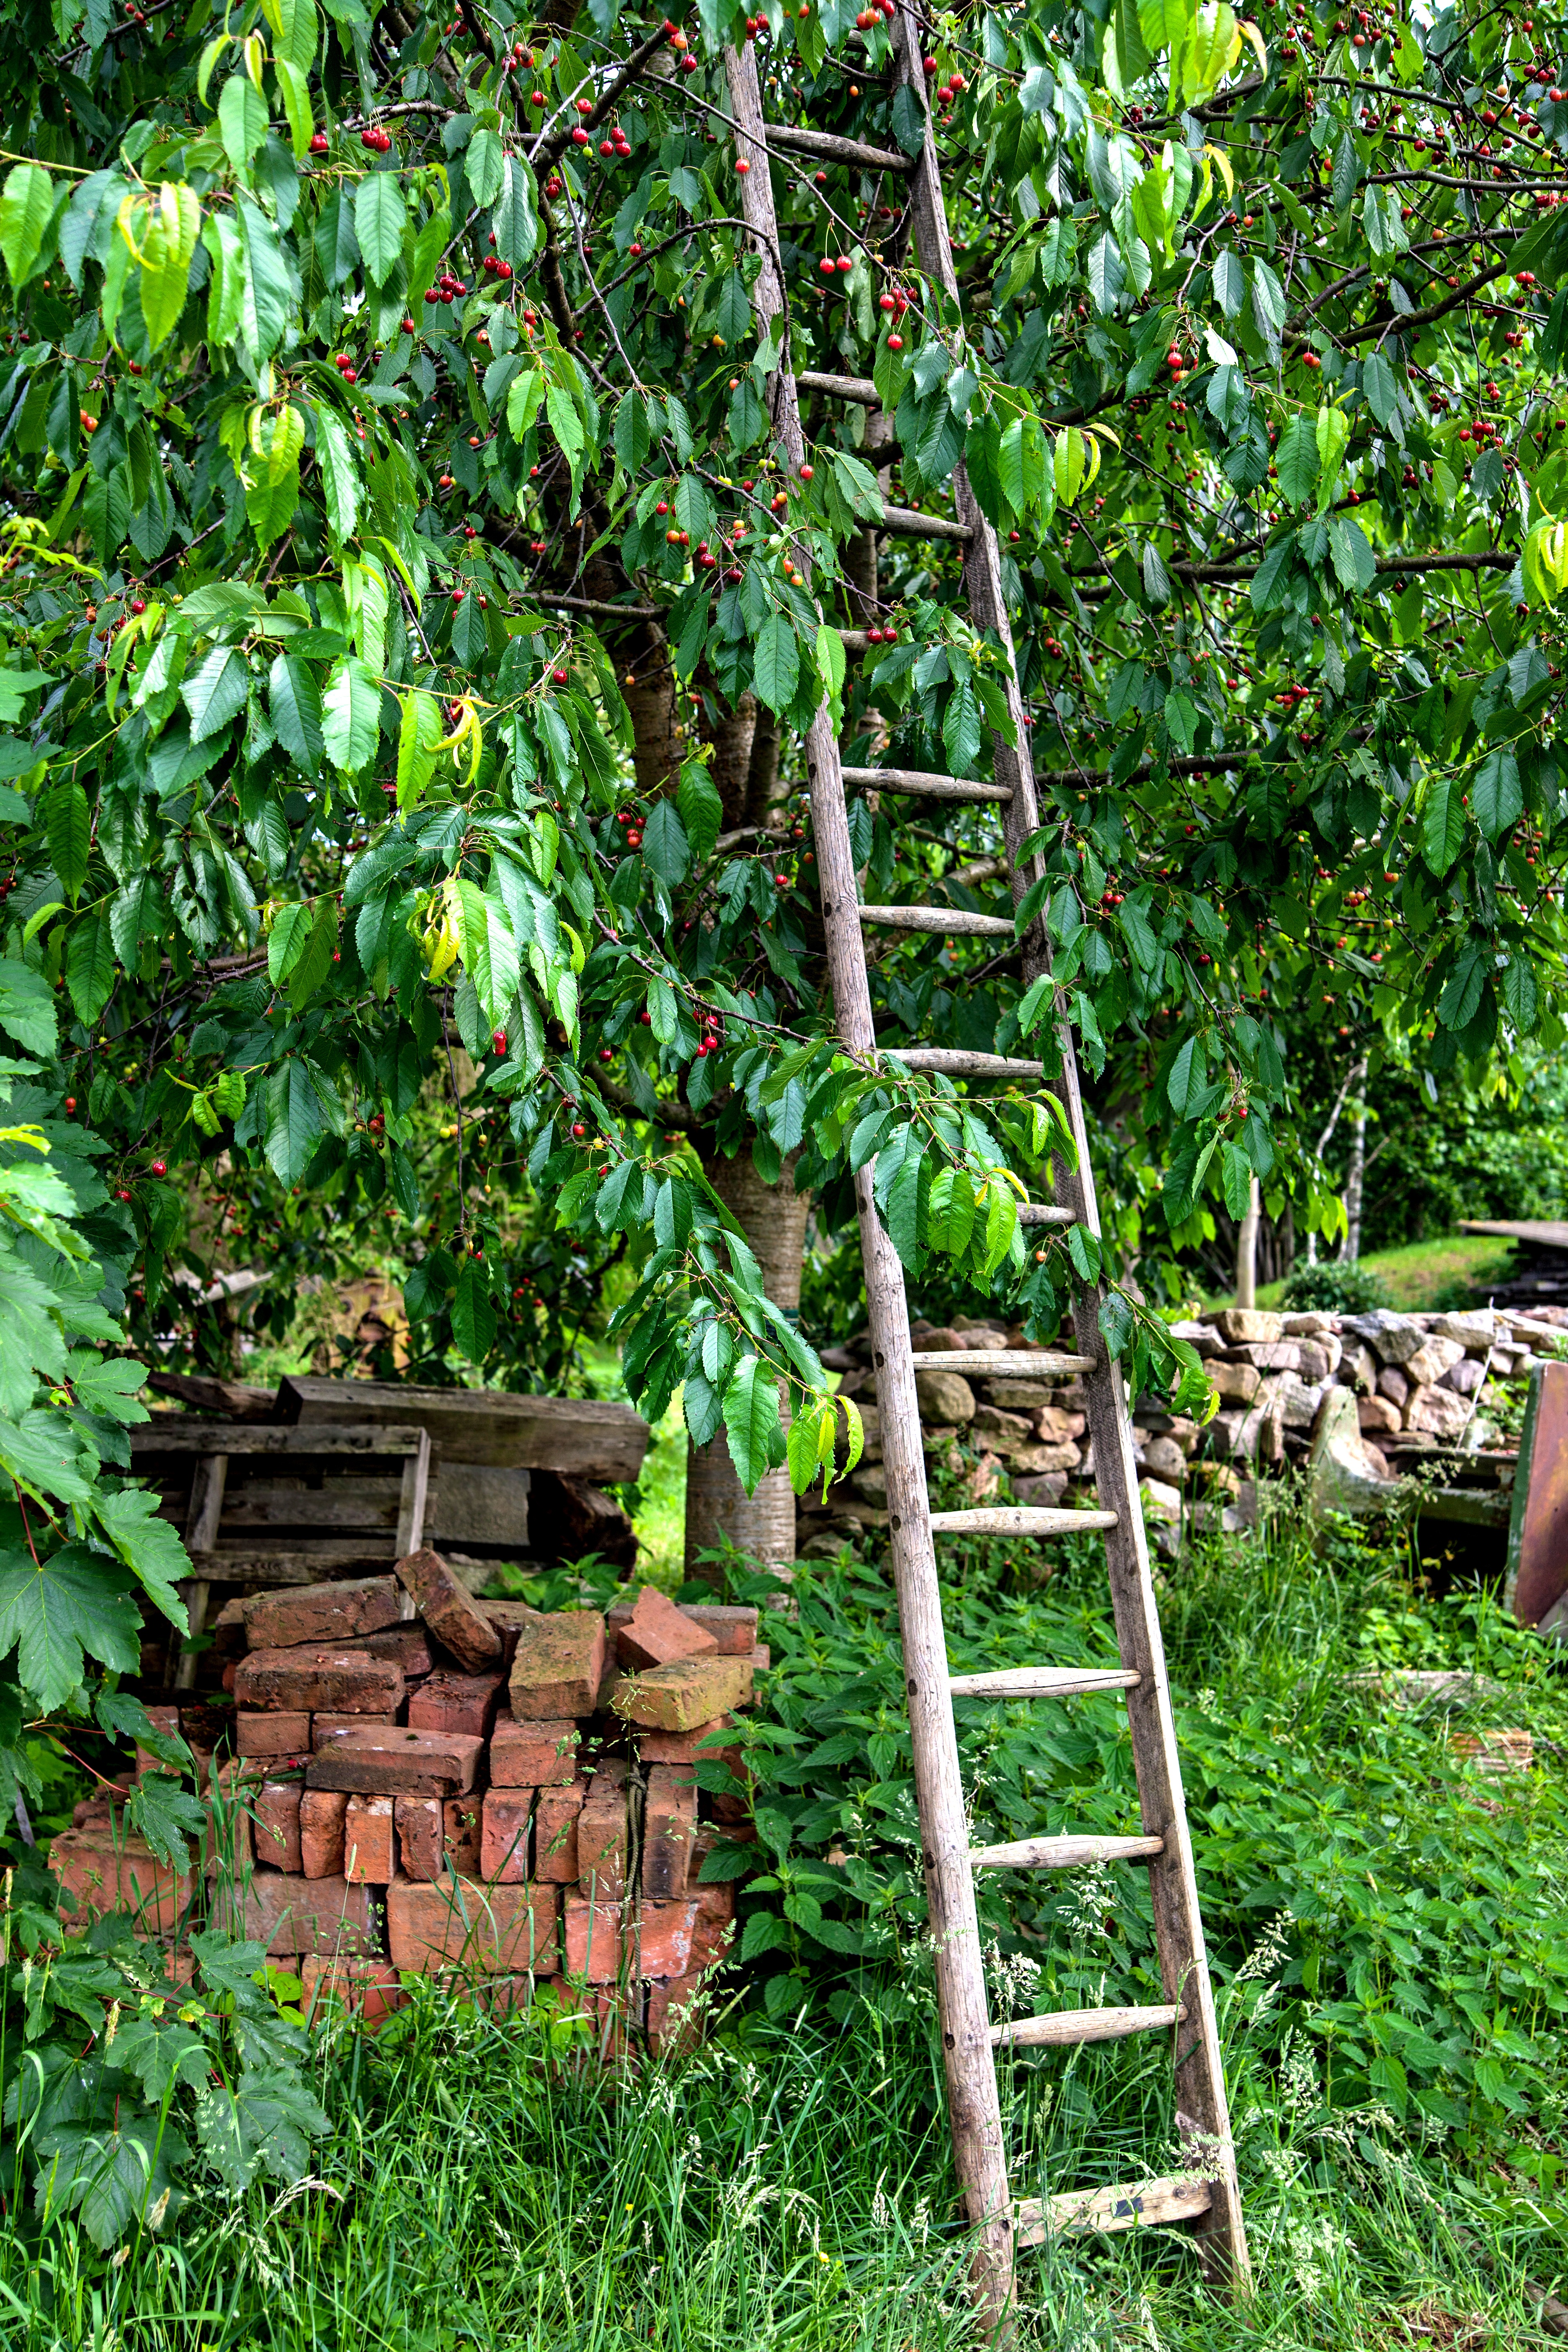
tree, nature, forest, plant, fruit, sweet, flower, summer, food, green, red, harvest, jungle, produce, backyard, botany, agriculture, garden, delicious, shrub, rainforest, head, plantation, woodland, yard, pick, vitamins, cherry, flowering plant, cherry harvest, sweet cherries, heart cherries, man made object, land plant, outdoor structure